Marjo van der Knaap

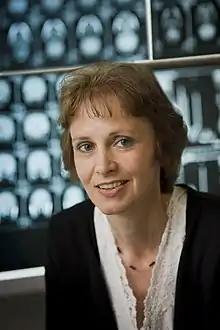
Marjo van der Knaap (2008)

Marjo S. van der Knaap (born 9 May 1958) is a Dutch professor of pediatric neurology at VU University Amsterdam and Amsterdam University Medical Centers. She was a winner of the 2008 Spinoza Prize. Her research focuses on white matter disorders.